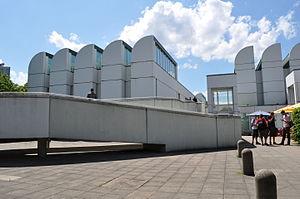
Walter Gropius est un architecte, designer et urbaniste allemand, naturalisé américain en 1944. Il est le fondateur du Bauhaus, mouvement clé de l'art européen de l'entre-deux-guerres, qui jette les bases du style international. Théoricien du design, il promeut toute sa vie les concepts de rationalisme, de fonctionnalisme et de standardisation.